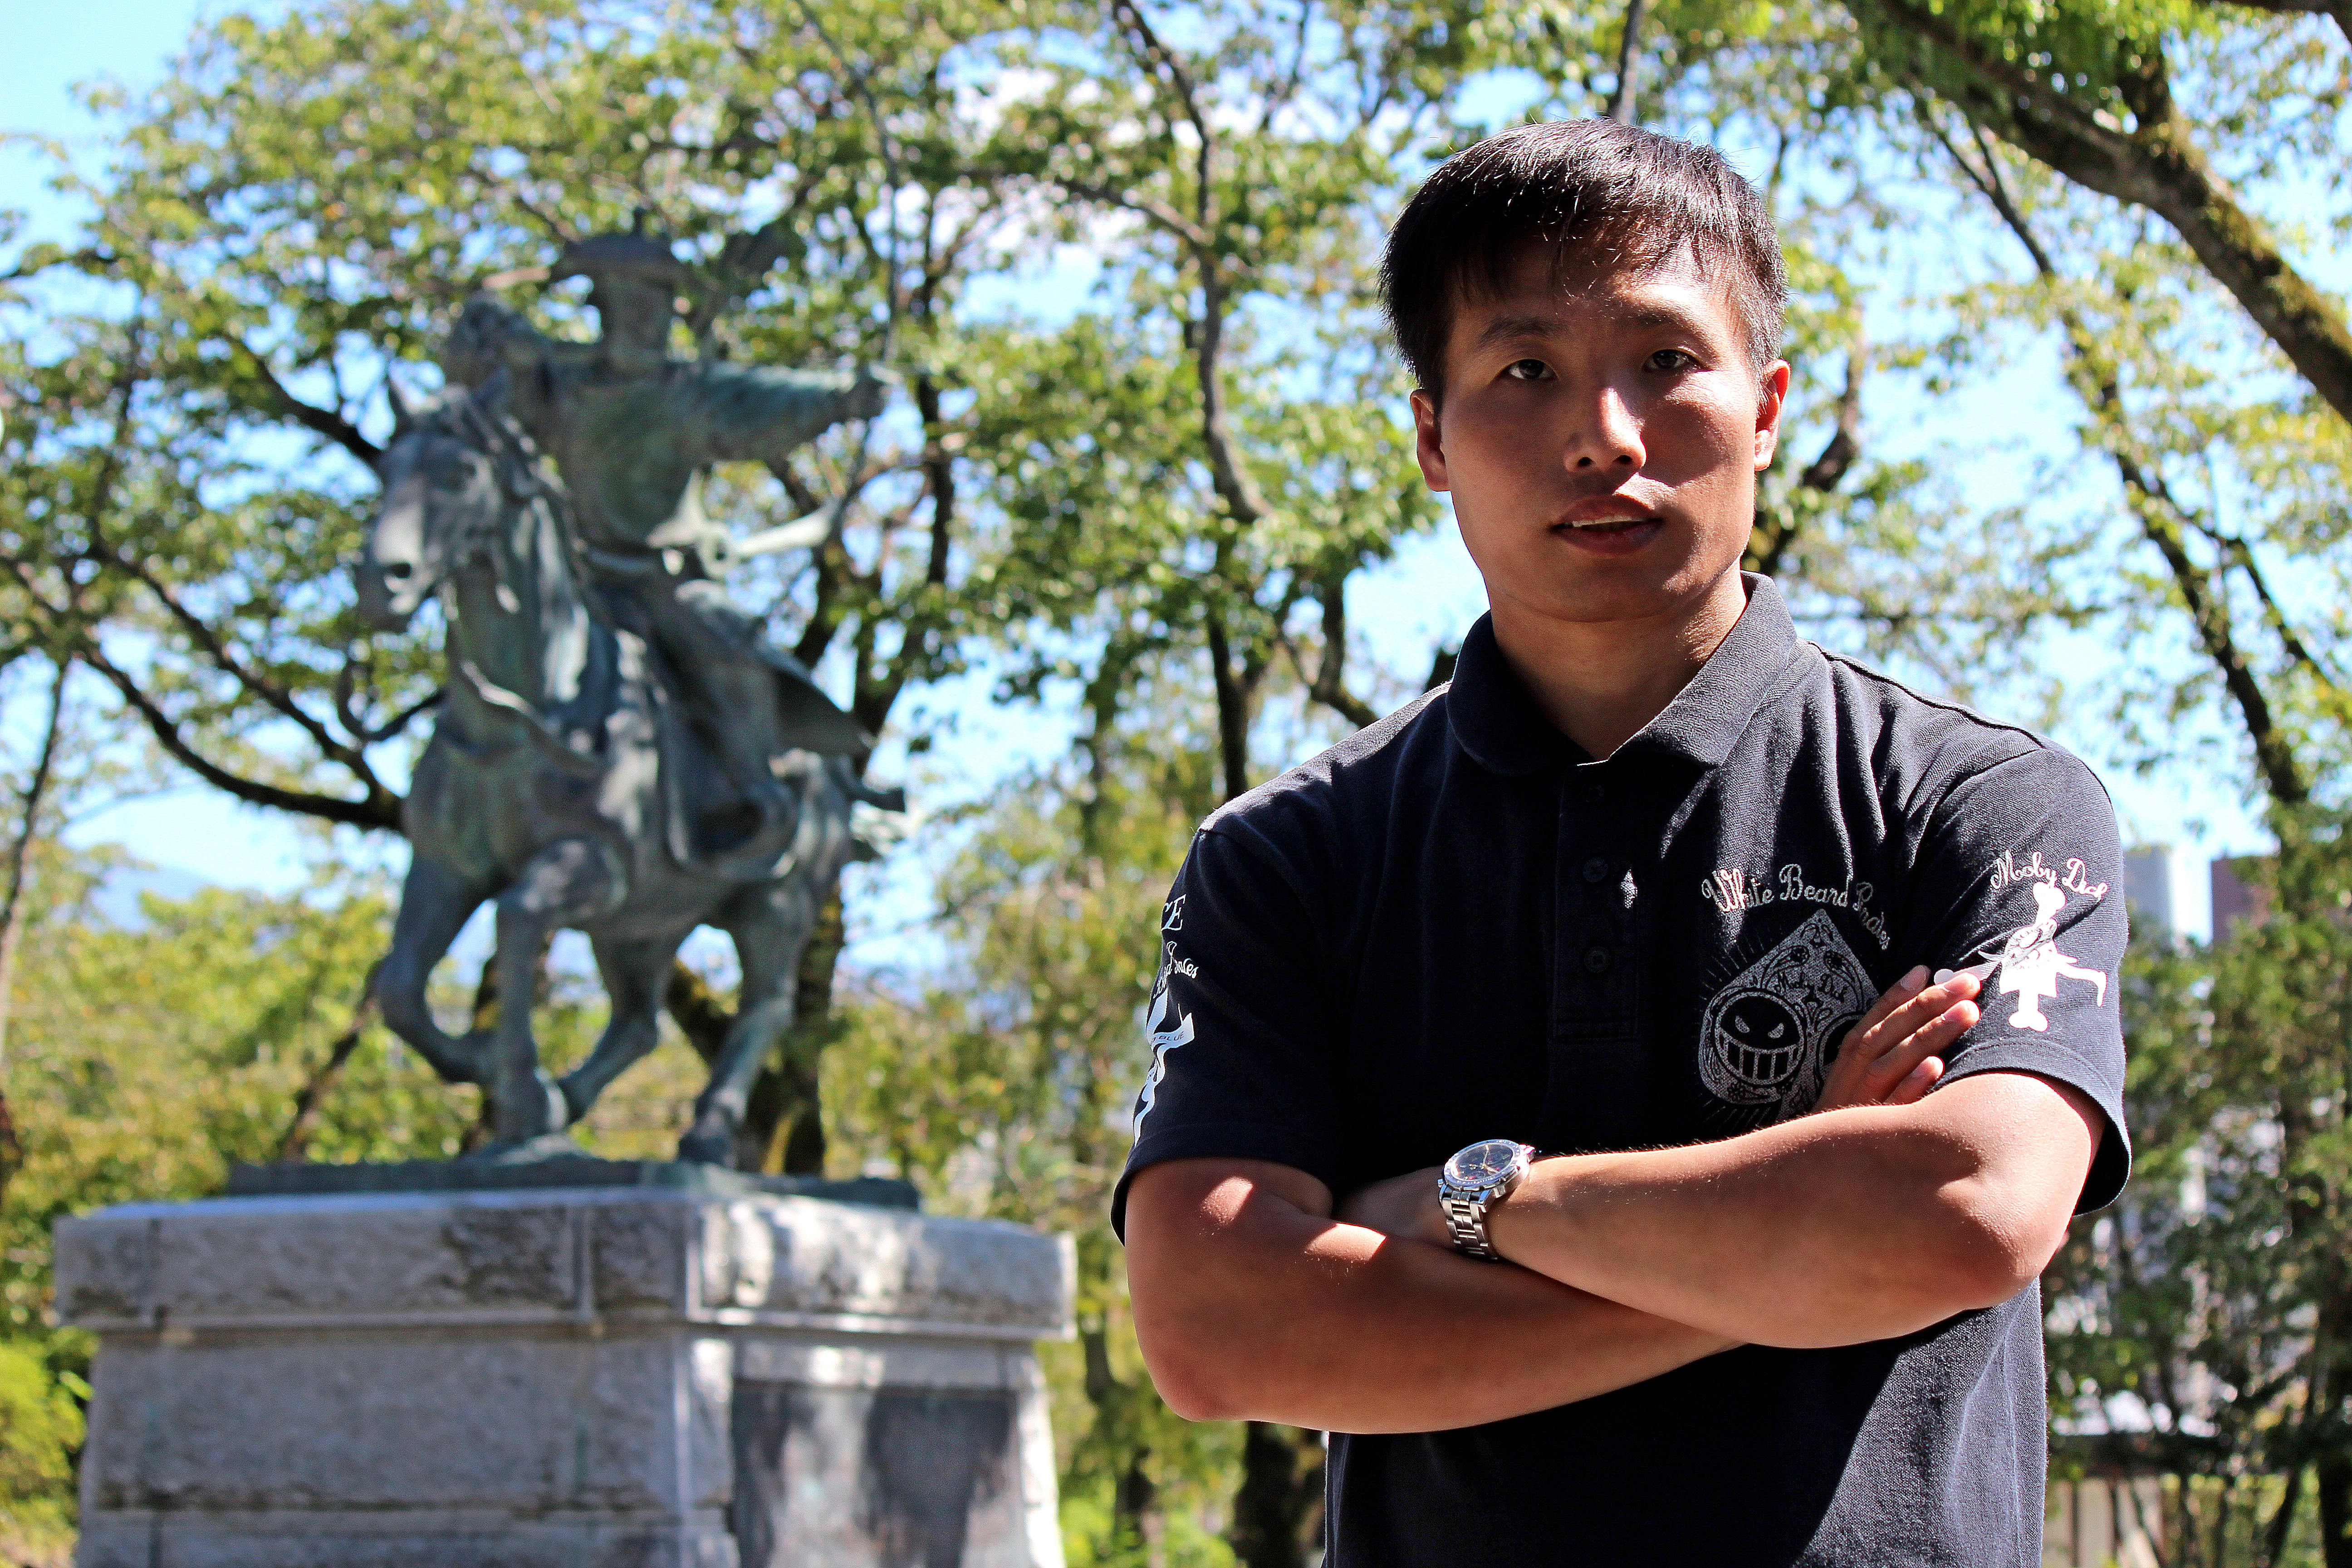
picture, watch, sky, tree, plant, flash photography, sculpture, statue, People in nature, leisure, grass, recreation, working animal, art, fun, eyewear, monument, bronze sculpture, t shirt, classical sculpture, sitting, metal, garden, tourism, vacation, memorial